Roy Campanella

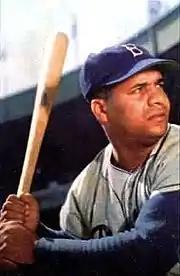
Campanella, circa 1953

Jackie Robinson's first season in the major leagues came in 1947, and Campanella began his MLB career with the Brooklyn Dodgers the following season, playing his first game on April 20, 1948. In later years, Robinson and his wife sometimes stayed with the Campanella family during some ballgames because adequate hotels for blacks could not be found in the city.